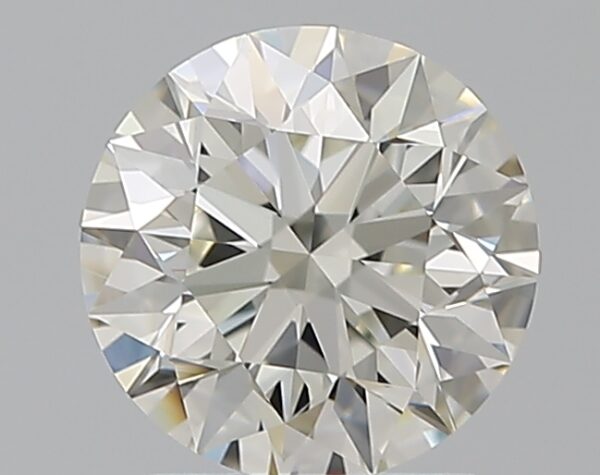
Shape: round
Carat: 1.7
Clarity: VVS2
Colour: J
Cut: EX
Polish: EX
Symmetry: EX
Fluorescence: N
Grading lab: GIA
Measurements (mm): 7.52 x 7.57 x 4.8